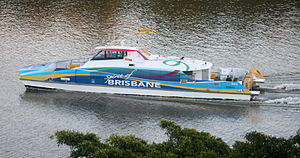
Brisbane / Infrastruktur / Transport
Færgen Spirit of Brisbane på Brisbane River
Brisbane er hovedby, største by i den australske delstat Queensland og den tredjestørste by i Australien. Brisbanes metropolområde har en befolkning på 2,3 millioner og hele den sammenvoksning af byområder, der ligger i det sydøstlige Queensland centreret omkring Brisbane, tæller mere end 3,4 millioner indbyggere. Brisbanes centrale forretningsdistrikt ligger på nordsiden af en af floden Brisbane Rivers mange bugtninger, omkring 10 km fra udmundingen i Moreton Bay. Det er samme sted, som den oprindelige europæiske bosættelse lå. Metropolområdet strækker sig i alle retninger på flodsletten fra Moreton Bay i øst til bjergkæden Great Dividing Range i vest. Byen er opdelt i flere lokalregeringsområder. City of Brisbane dækker den centrale del af byen og er Australiens mest befolkningsrige lokalregering.